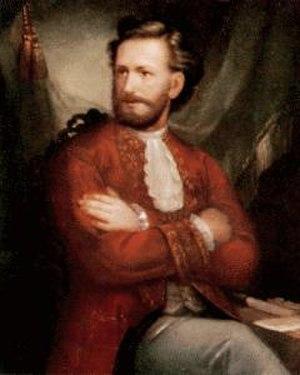
Capitainerie générale du Chili